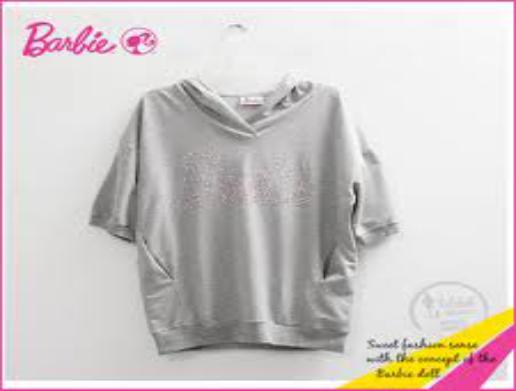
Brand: Barbie
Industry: Clothes